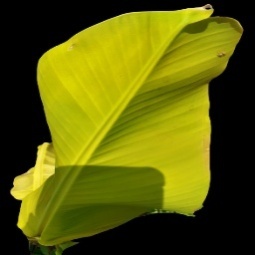
Label: Manganese